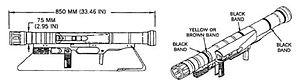
L'Armbrust est un lance-roquette portatif produit par la firme germanique MBB.